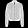
Label: Coat